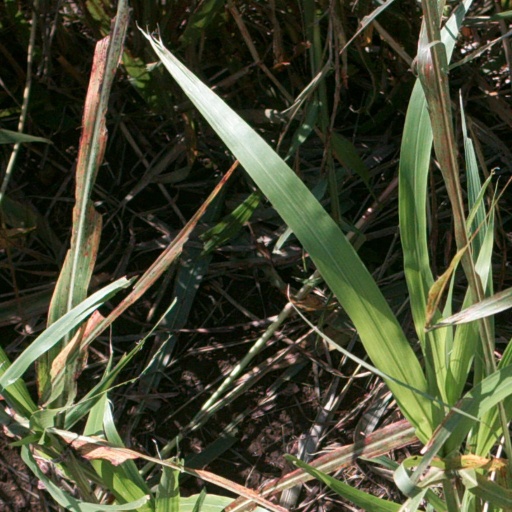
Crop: sorghum